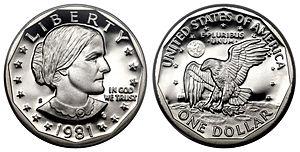
Le dollar Susan B. Anthony est une pièce de 1 dollar américain frappée aux États-Unis entre 1979 et 1981 — où la série est interrompue en raison du faible accueil du public — puis de nouveau en 1999. Proposé comme un remplacement plus petit du dollar Eisenhower, un certain nombre de formes et de compositions sont testées, mais toutes trouvent l'opposition de l'industrie des distributeurs automatiques, un lobby puissant concernant la législation de pièce de monnaie. Enfin, un flan rond avec un contour intérieur à onze côtés est choisi.